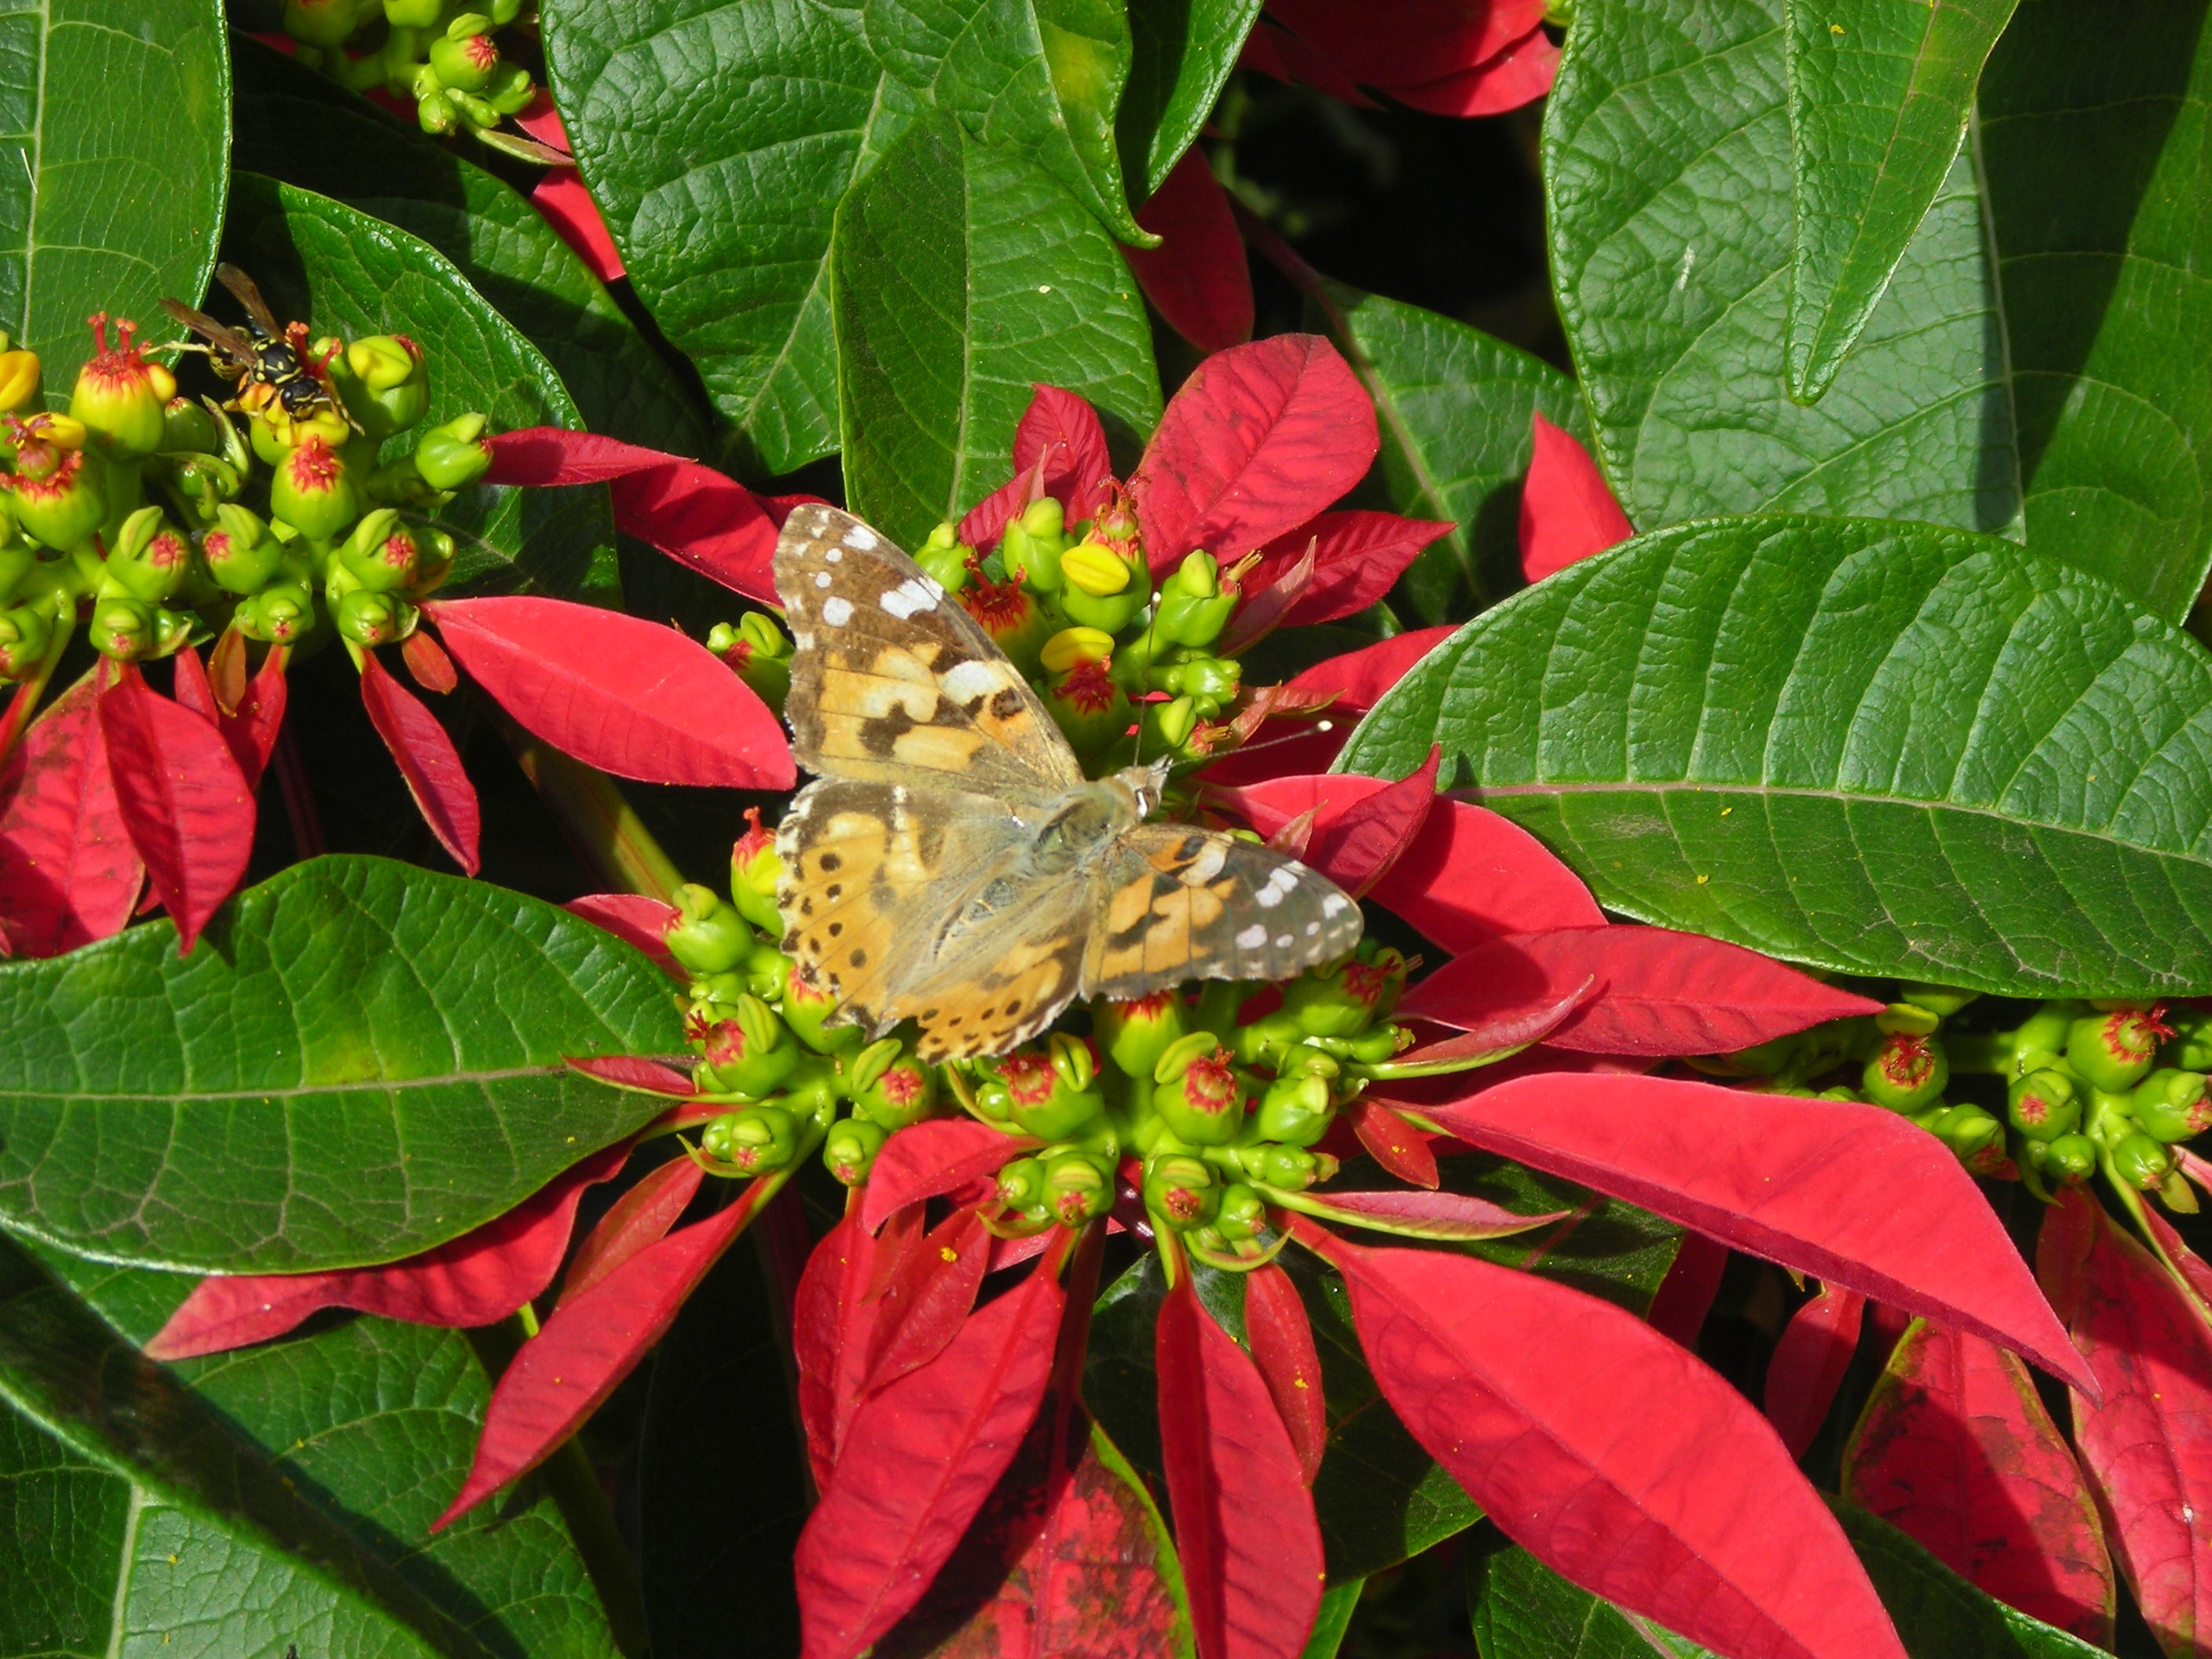
tree, blossom, plant, fruit, leaf, flower, bloom, food, produce, evergreen, botany, butterfly, close, flora, shrub, poinsettia, madeira, flowering plant, flower island, land plant